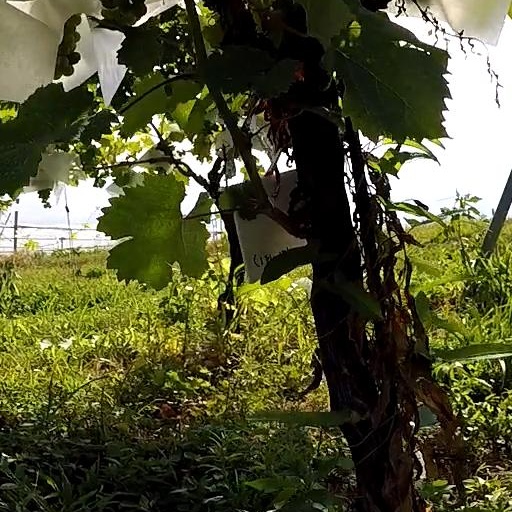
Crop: grape